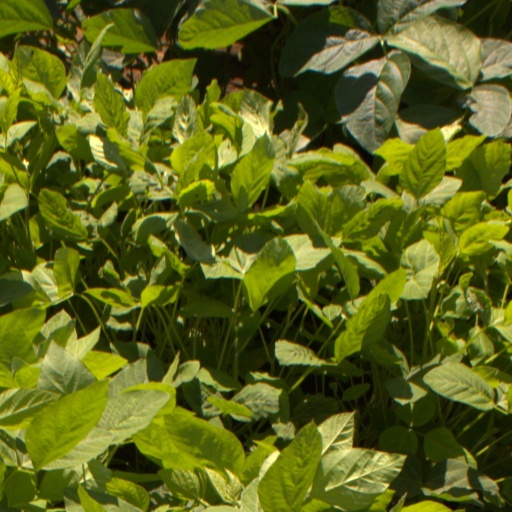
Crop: soybean